Leye, Alishan

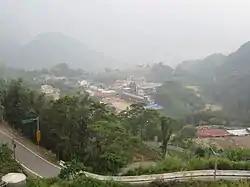
Lalauya (Leye)

Leye is a village in the Alishan, Chiayi County, Taiwan. It is low in altitude compared to the rest of the mountain, being only above sea level.